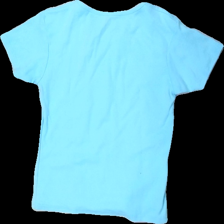
View: back
Type: T-shirt
Category: Ladies
Brand: Not in the list
Brand text on label: Fredtt
Colors: Blue
Material: 100% Cotton
Pattern: Other
Cut: Tight, C-collar
Size: M
Season: All
Damage: stained
Damage location: top center
Damage 2: stained
Damage 2 location: middle center
Price range: <50
Recommended usage: Recycle
Description: blue t-shirt with print